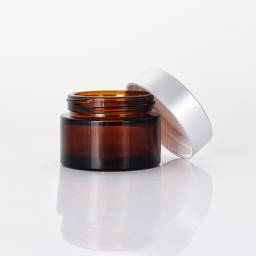
Label: glass